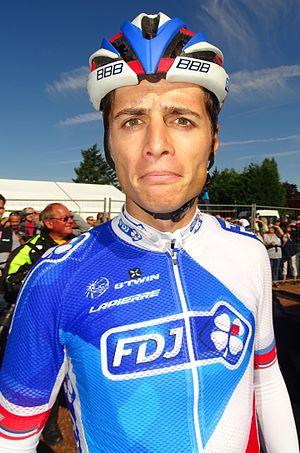
Reportage réalisé le dimanche 20 septembre à l'occasion du départ et de l'arrivée du Grand Prix d'Isbergues 2015 à Isbergues, Nord-Pas-de-Calais, France.
Arthur Vichot, né le 26 novembre 1988 à Colombier-Fontaine, est un coureur cycliste français, membre de l'équipe B&B Hotels-Vital Concept.
La saison 2015 de l'équipe cycliste FDJ est la dix-neuvième de cette équipe, lancée en 1997 et dirigée par Marc Madiot. En tant que WorldTeam, l'équipe participe à l'ensemble du calendrier de l'UCI World Tour du Tour Down Under en janvier jusqu'au Tour de Lombardie en octobre. Parallèlement au World Tour, FDJ peut participer aux courses des circuits continentaux de cyclisme.
La 38ᵉ édition du Grand Prix La Marseillaise a eu lieu le 29 janvier 2017. La course fait partie du calendrier UCI Europe Tour 2017 en catégorie 1.1. C'est également la première épreuve de la Coupe de France de cyclisme sur route 2017.